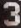
Number: 3